Dotty Cotton

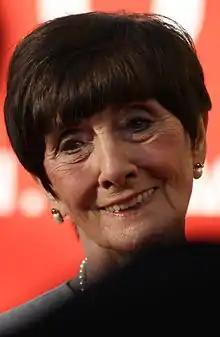
Dotty and her father Nick (John Altman) planned to kill Dot (June Brown, pictured).

On 2 October 2008 it was reported that Nick Cotton, played by John Altman would return to "EastEnders" in Christmas 2008. After spending time in Walsall, Nick would return with an eight-year-old daughter, Dotty. The part of Dotty was cast to Molly Conlin, speaking of her casting, Conlin said, "I'm really excited about it because I have always wanted to be in "EastEnders"." Conlin was considered too old for the part of Tiffany Dean which she had previously auditioned for but she succeeded in impressing the producers, who offered her the role of Dotty instead. The part of Tiffany went to Maisie Smith. Dotty was originally eleven years old, but on Conlin's casting, they changed her age to seven. Introduced as a guest character by Santer she made her first appearance on 26 December 2008.